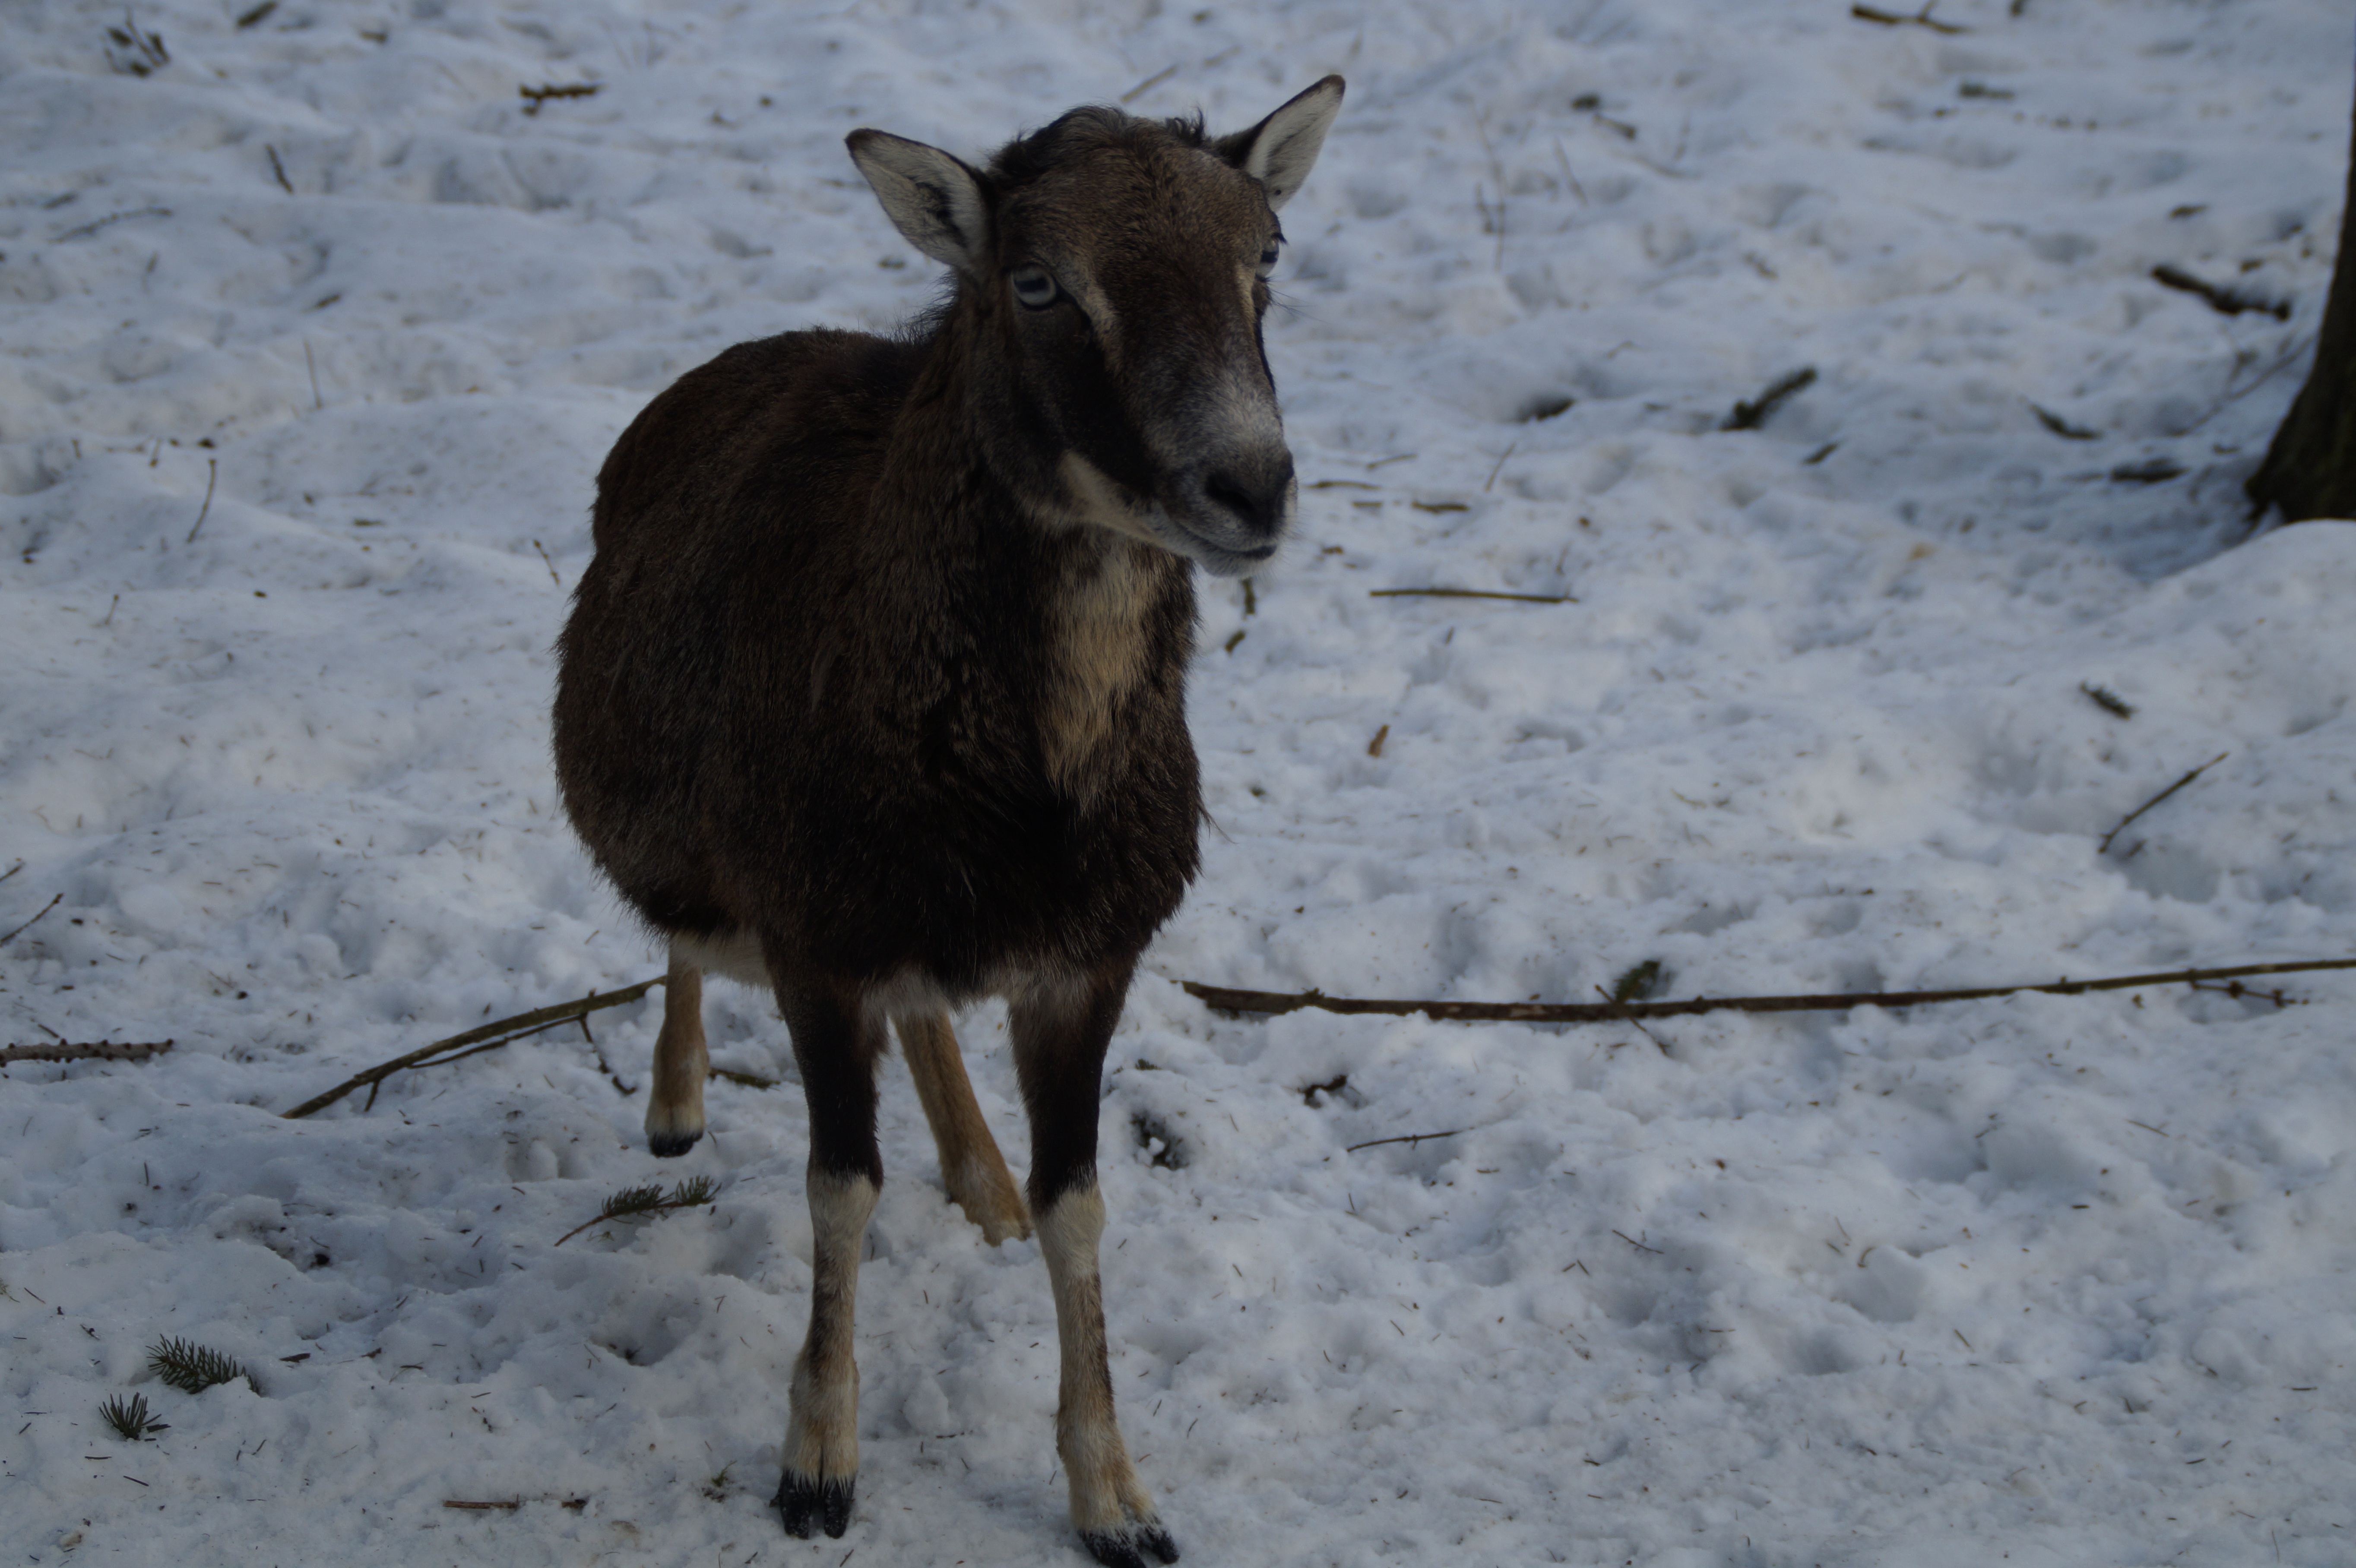
snow, cold, winter, white, animal, wildlife, deer, sheep, weather, mammal, snowy, fauna, goats, vertebrate, attention, wintry, deer park, mouflon, petting zoo, winter fur